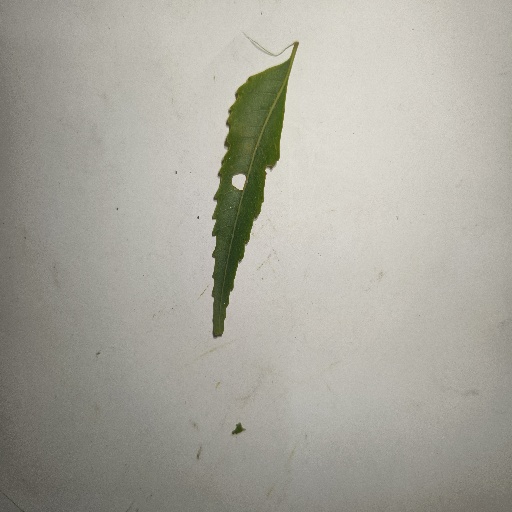
Species: Neem
Leaf condition: Shot Hole Leaf